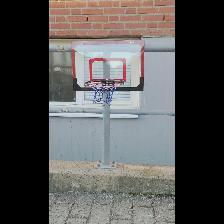
Label: NonHuman